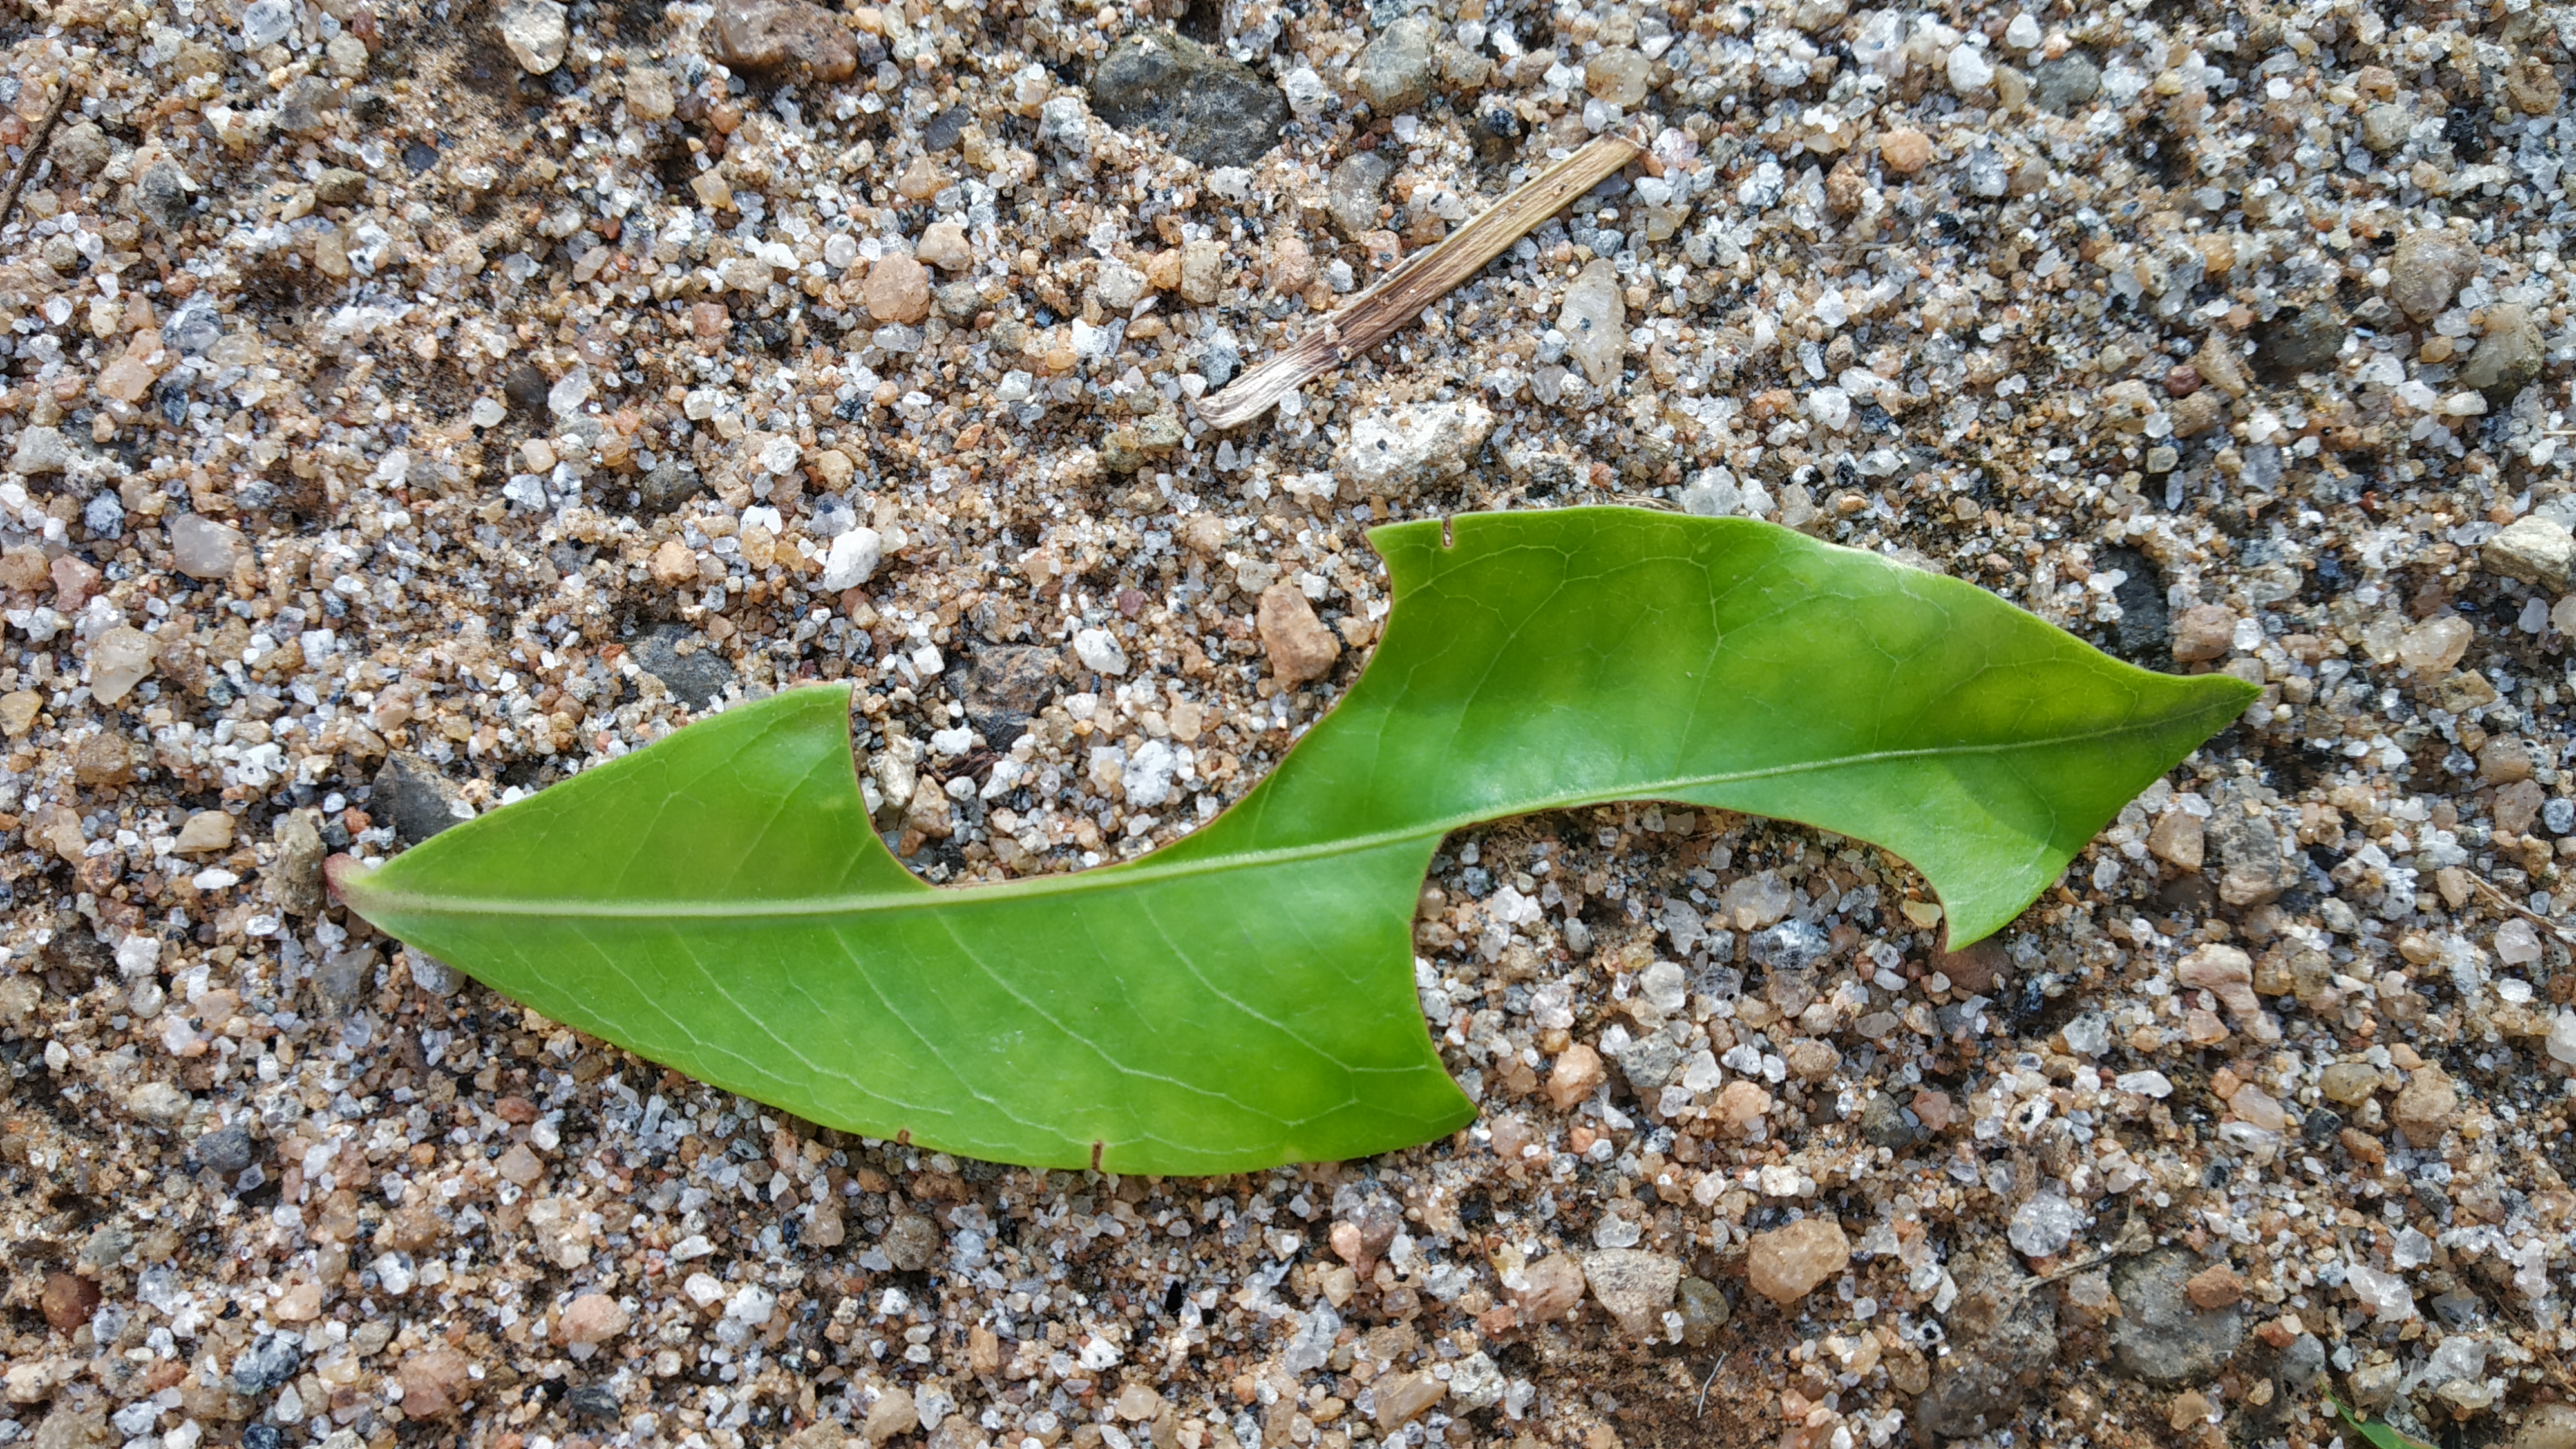
Plant: kepala